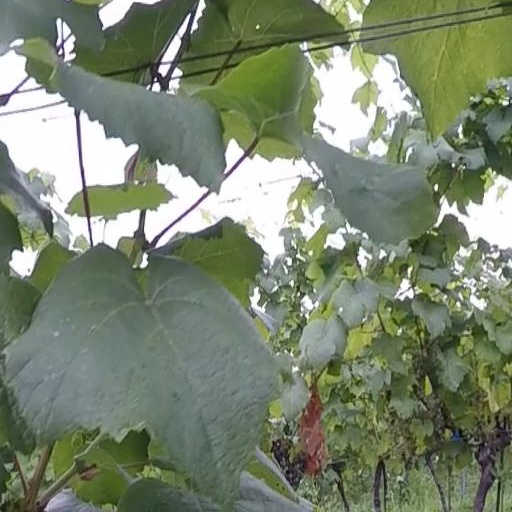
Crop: grape